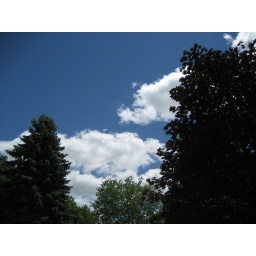
the red maple and gigantic blue spruce in front of my childhood home.